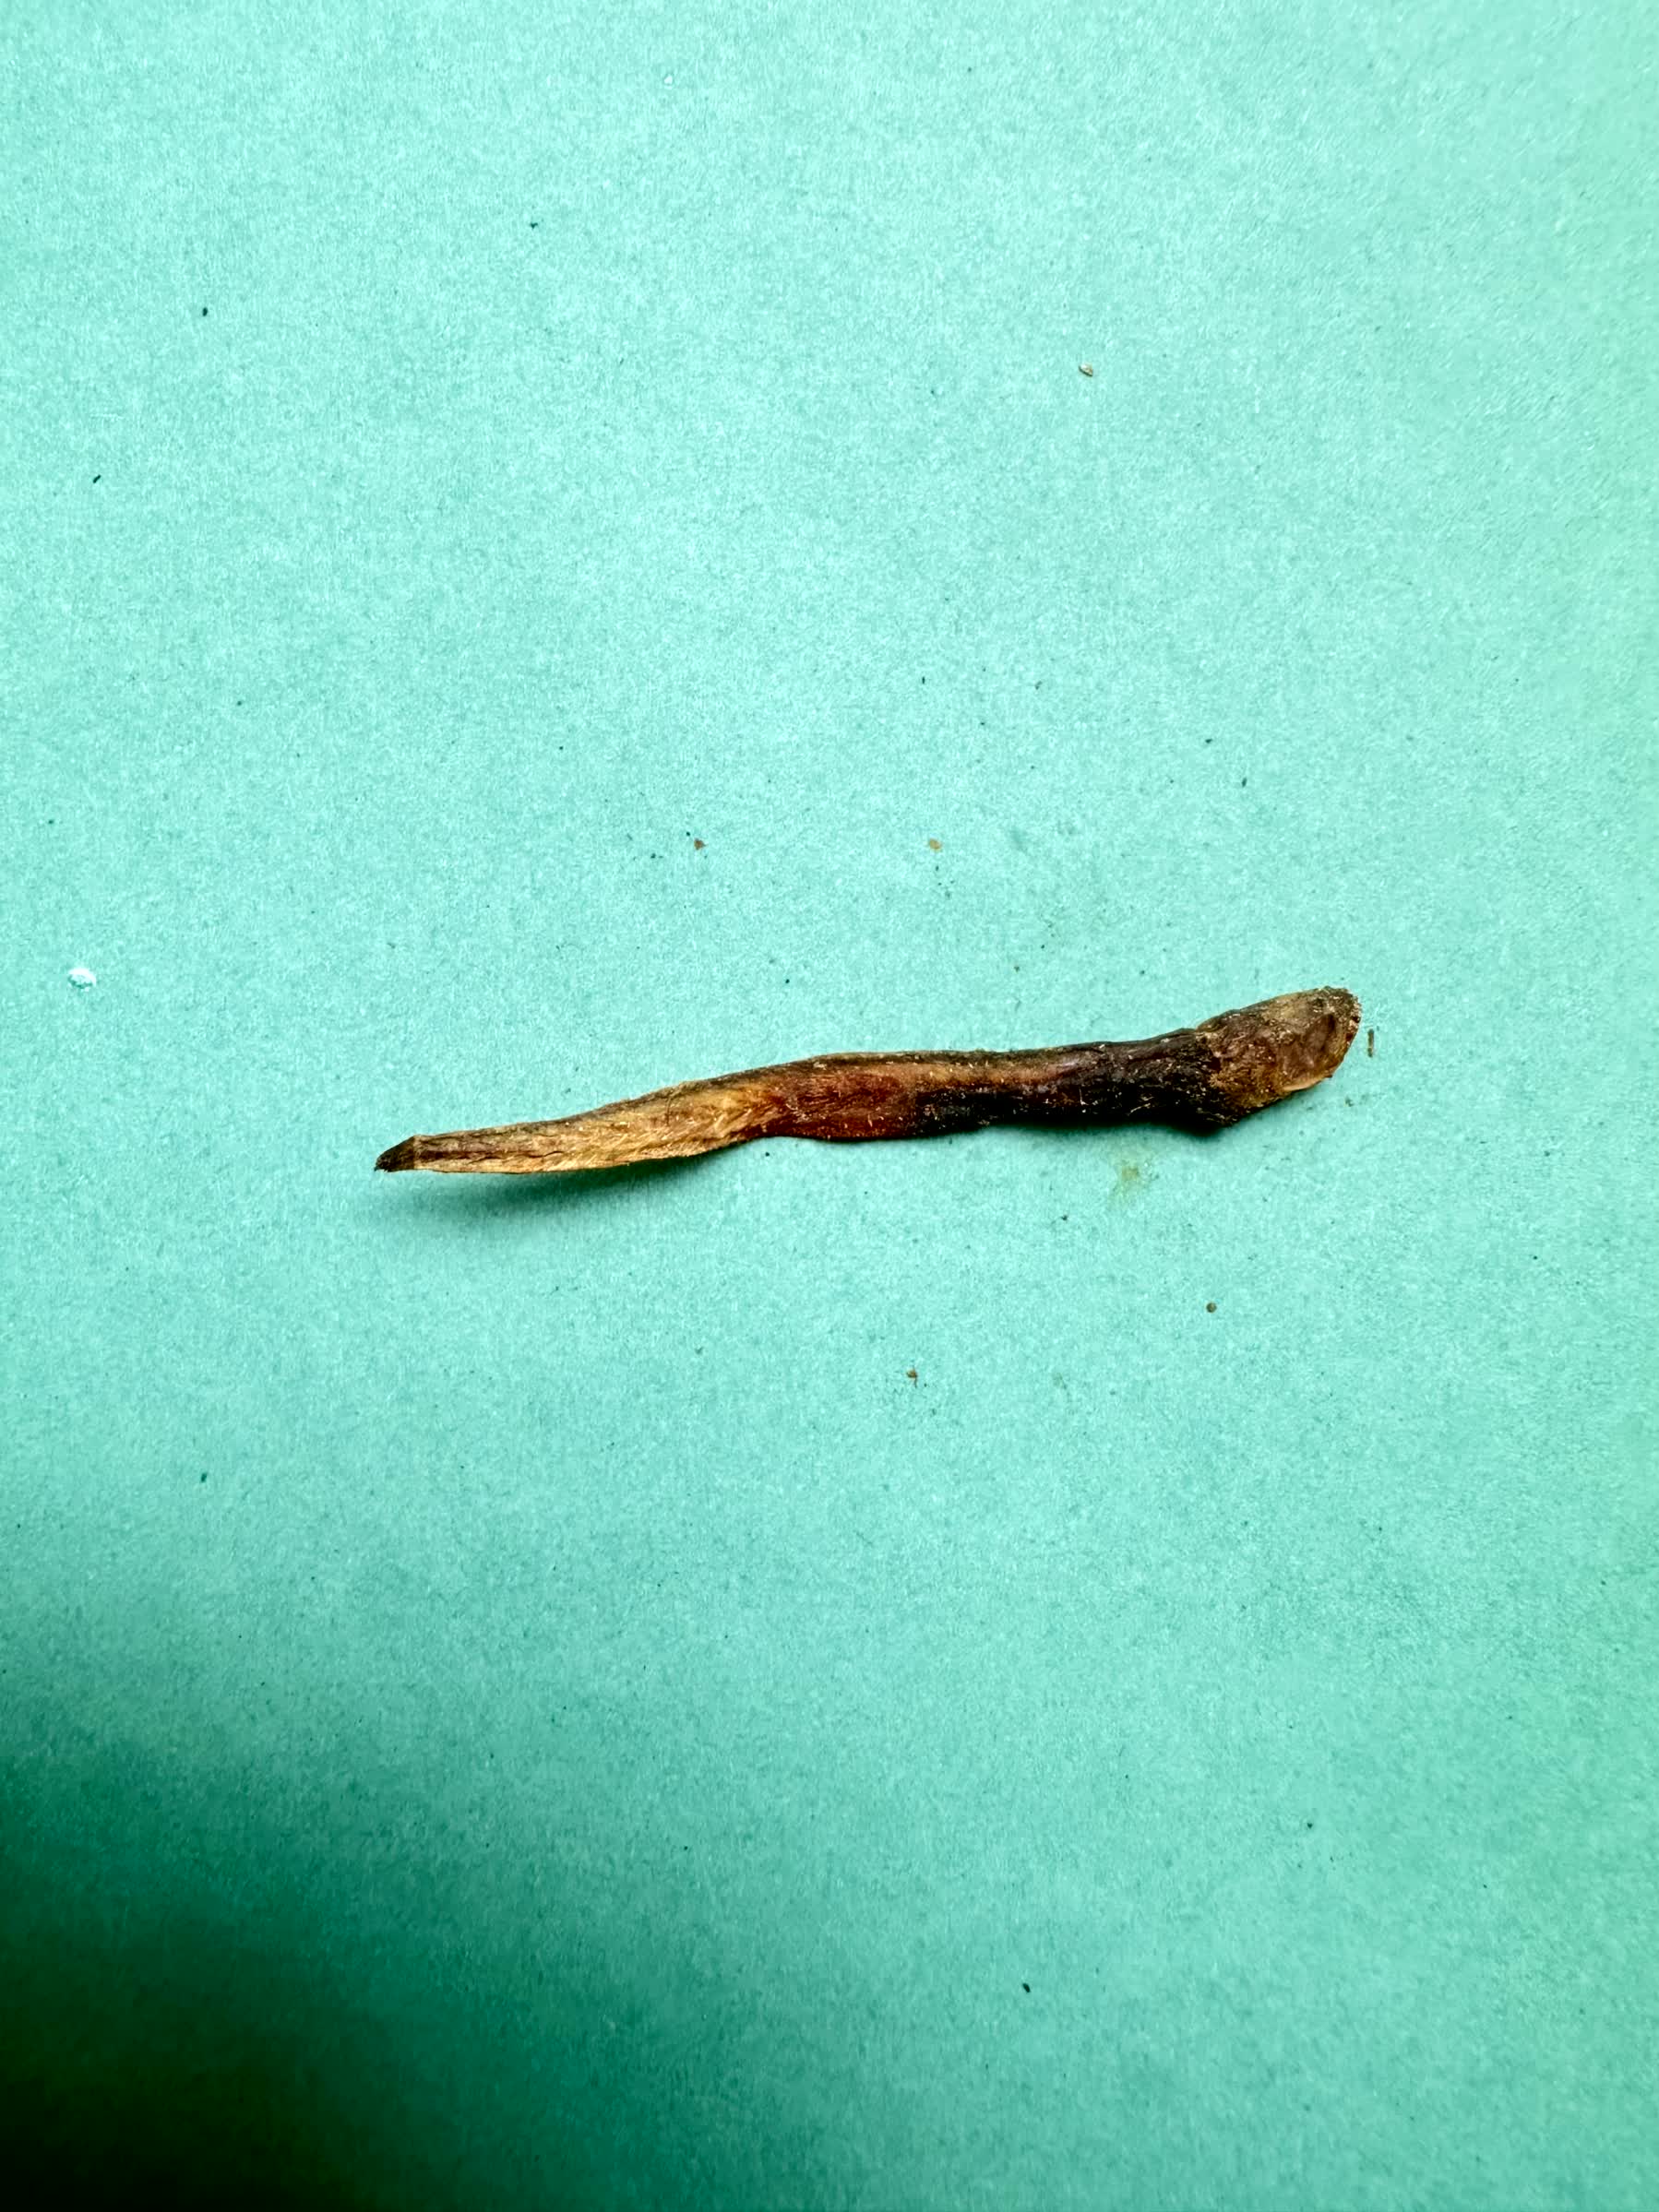
Species: Chewa